Sand skiing

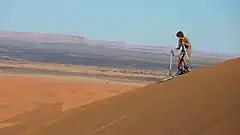
Skiing in the Sahara

Sand skiing (occasionally sand-skiing) is a sport and form of skiing in which the skier rides down a sand dune or strides across a beach on skis. It is practised in many sandy areas, including Sossusvlei, Namibia and Peru, along with other boardsports such as sandboarding. Sand skiing equipment includes a pair of skis with a laminate base and wax that needs to be applied to reduce friction from the sand. An International Sandboarding and Sandski Association (InterSands) was founded in 2014 at St. Gallen, Switzerland.